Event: Nepal Earthquake
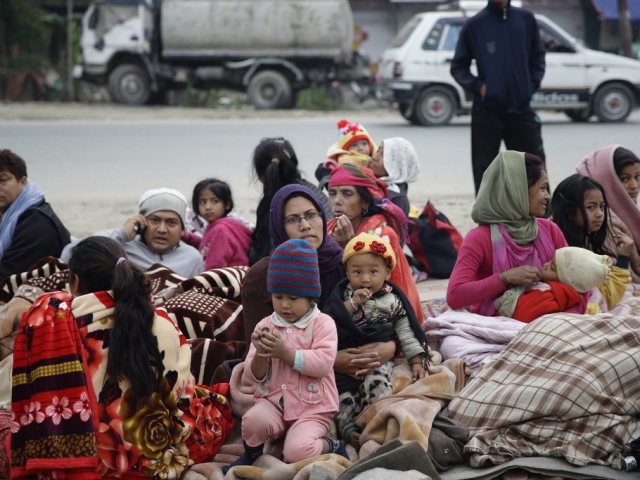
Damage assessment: no_damage